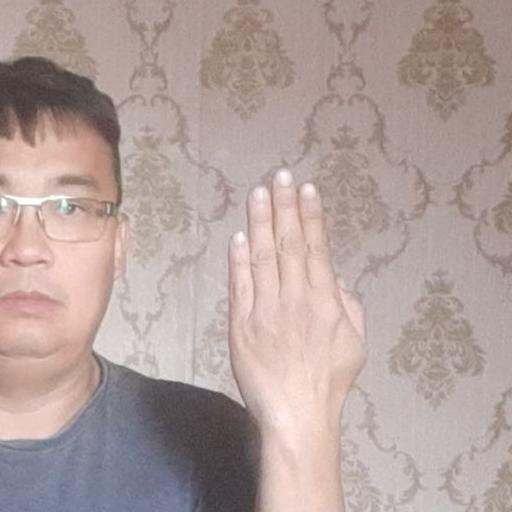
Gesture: stop_inverted